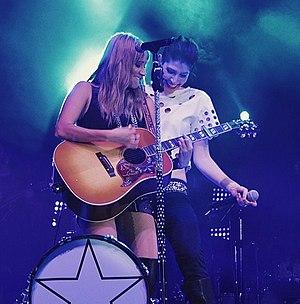
Ha*Ash est un groupe de musique pop latine américain, originaire de Lake Charles, en Louisiane. Il est composé de Hanna Nicole et de Ashley Grace.